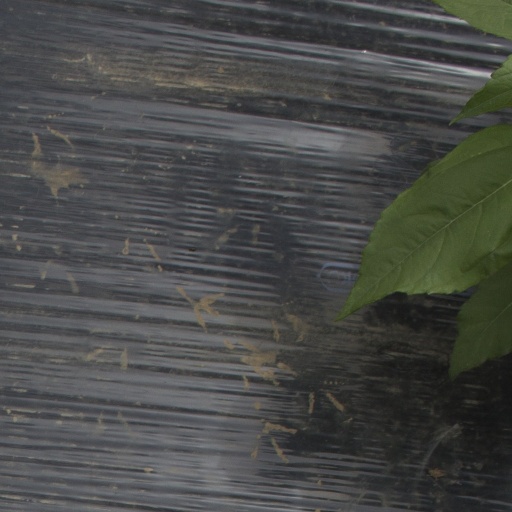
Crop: Jerusalem artichoke